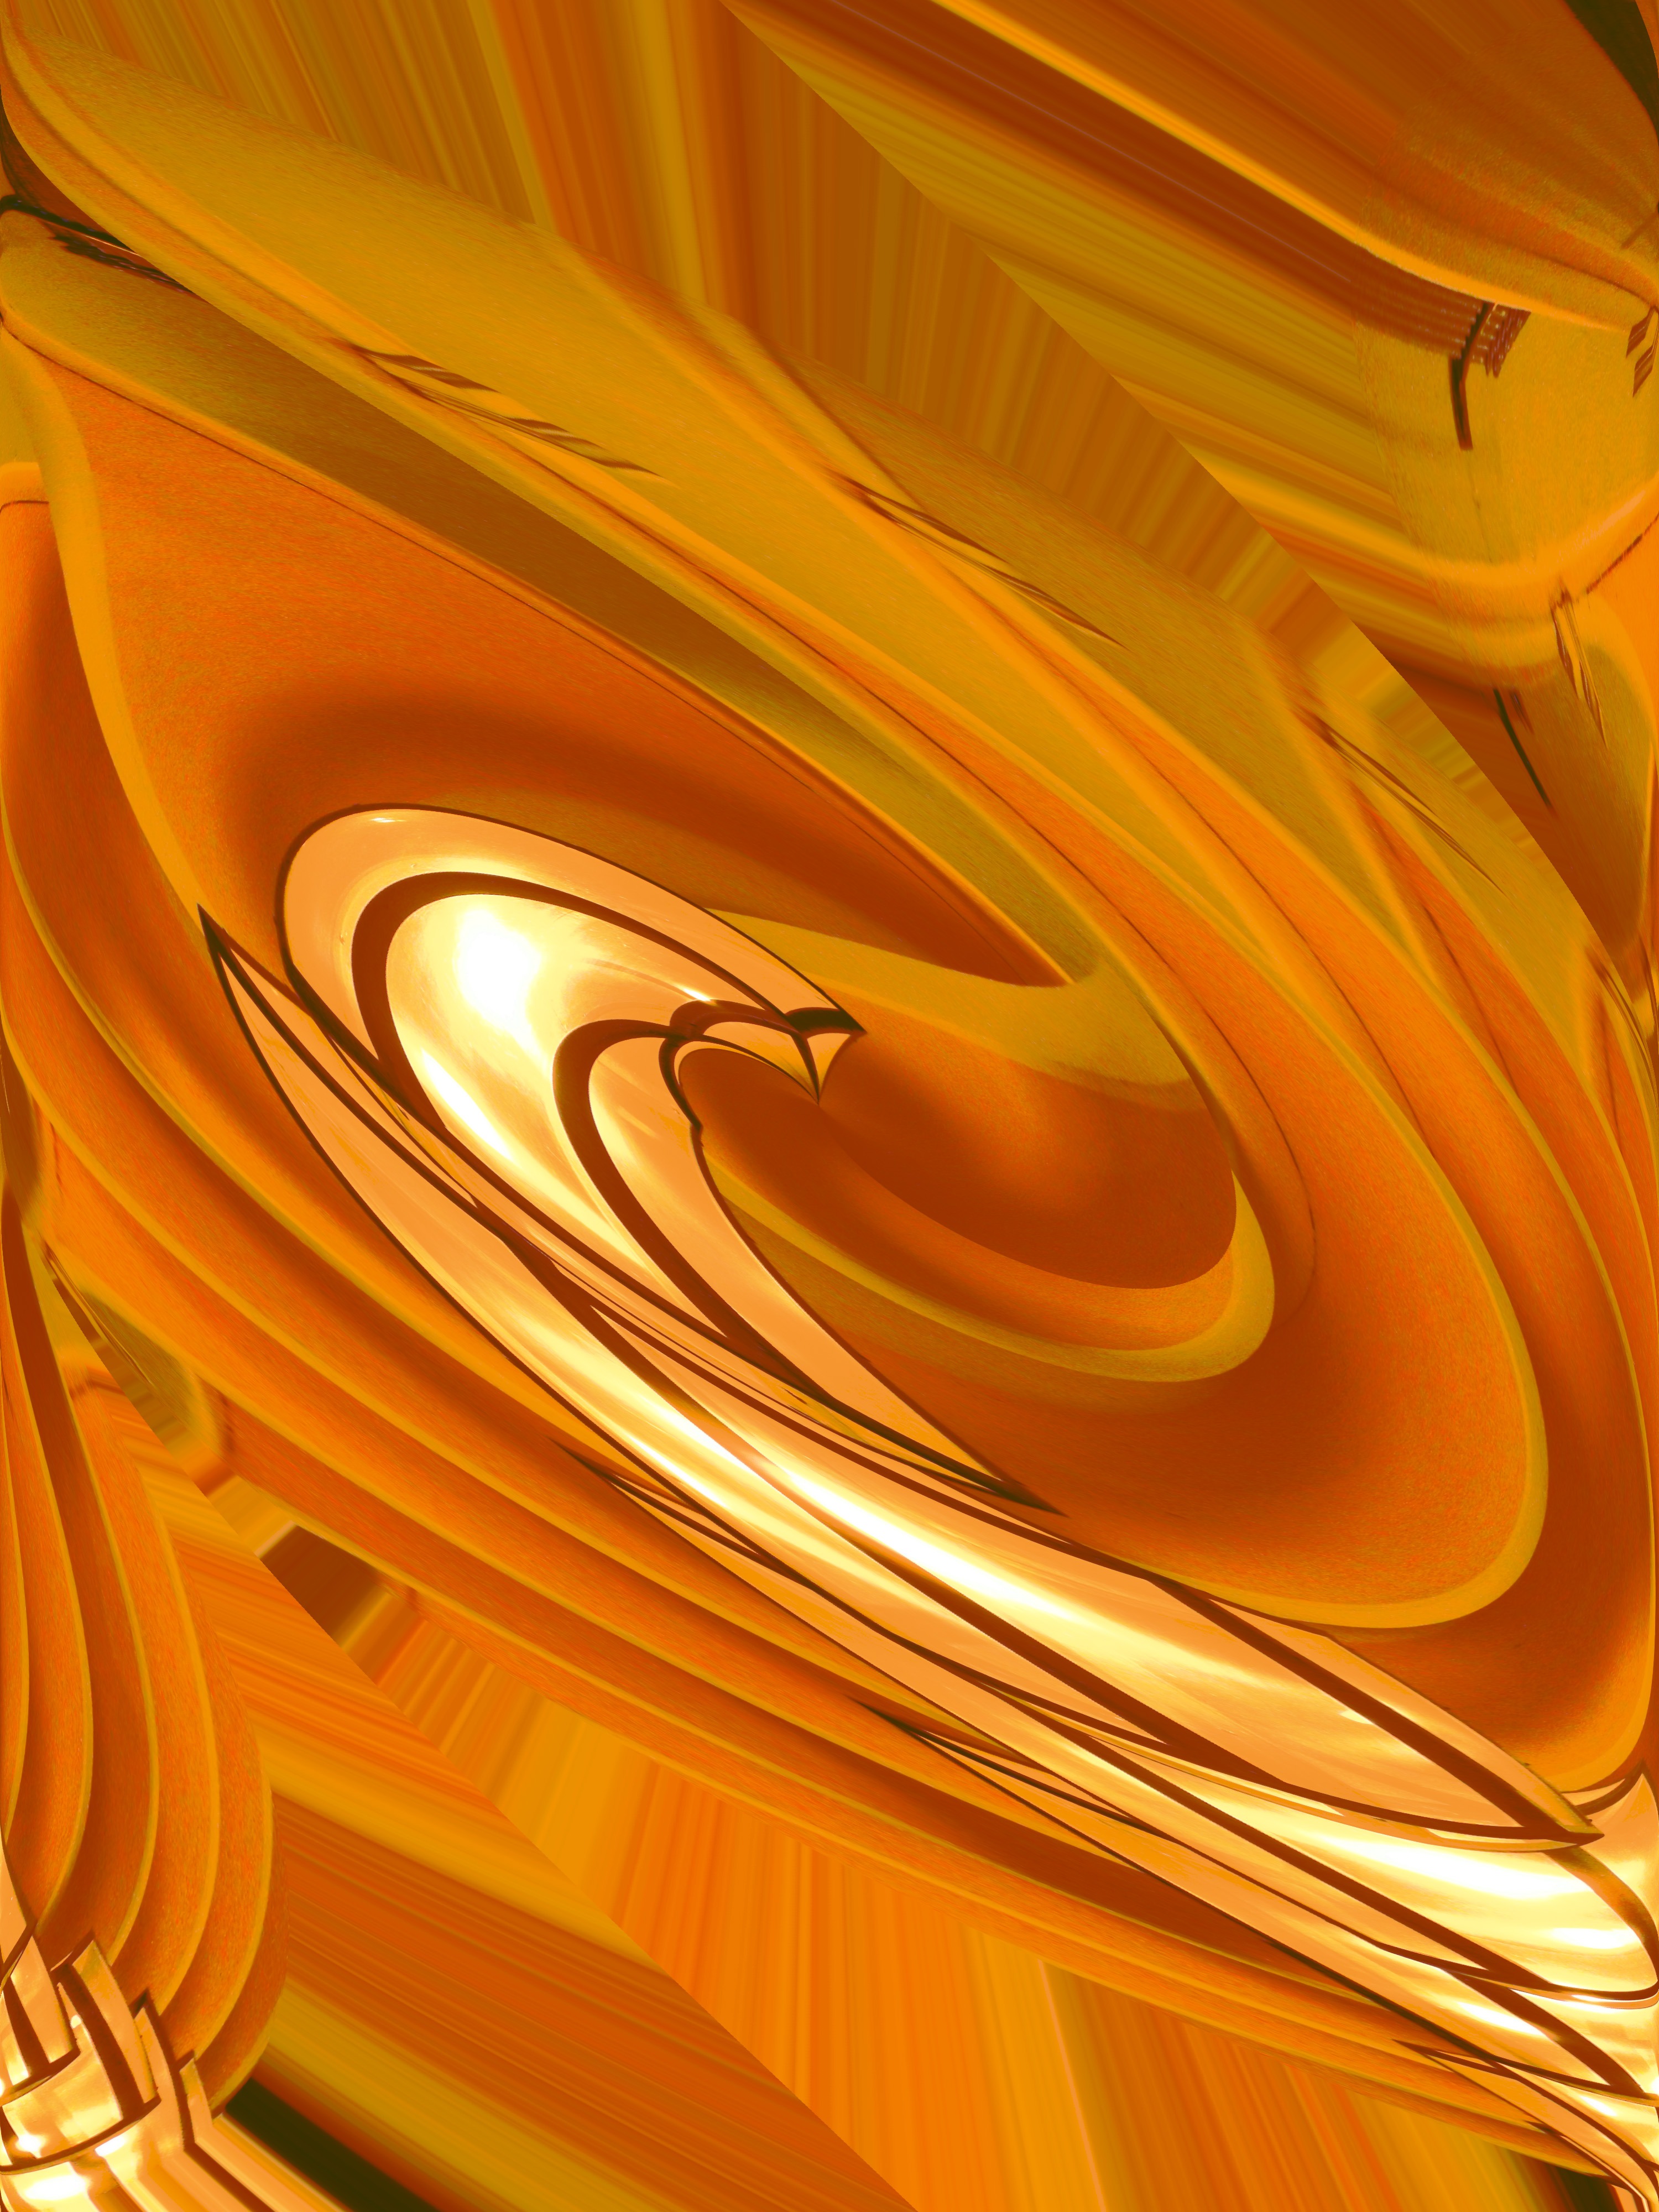
abstract, window, orange, yellow, modern, district, illustration, lamps, computer wallpaper